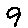
Label: 9